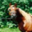
Label: horse